Public opinion on climate change

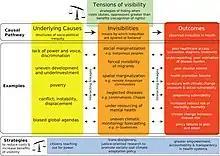
Chart showing different challenges and tensions of water visibility

Outside of studying the differences in perception of climate change in large geographic areas, researchers have studied the effects of visibility to the individual citizen. In the scientific and academic community, there is an ongoing debate about whether visibility or seeing the effects of climate change literally with one's own eyes is helpful. Though some scientists are dismissive of anecdotal evidence, direct accounts have been studied to better reach local communities and understand their perception of climate change. Climate solutions presented to the public and the private sector have focused on bringing visual learning and practical everyday actions designed to promote further engagement such as community members conducting climate change tours and mapping the trees in their neighborhood.